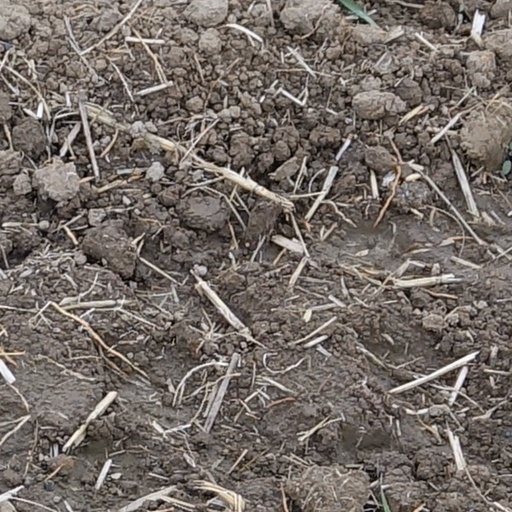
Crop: wheat